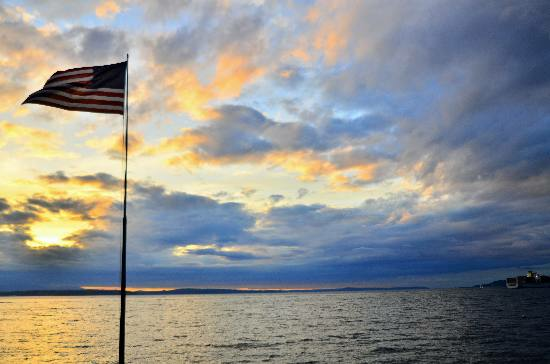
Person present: No